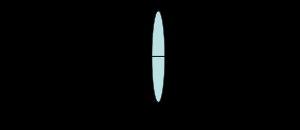
La limite de Betz est une loi physique qui indique que la puissance théorique maximale développée par un capteur éolien est égale à 16/27 de la puissance incidente du vent qui traverse l'éolienne.